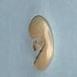
Maize quality: Bad